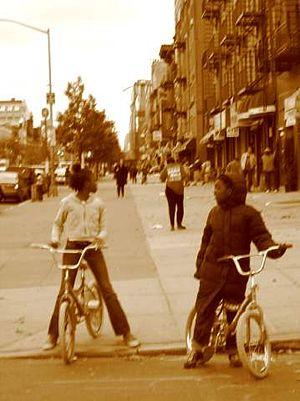
Harlem est un quartier du nord de l'arrondissement de Manhattan à New York, aux États-Unis. Il se situe entre le nord de la 96ᵉ rue et Washington Heights. Toutefois, l'espace est officieusement délimité par la 110ᵉ rue au sud et par la 155ᵉ rue au nord. Harlem a joué un rôle majeur tout au long de l'histoire de New York : au début du XXᵉ siècle, le mouvement de la Renaissance de Harlem fit de New York le principal foyer de la culture afro-américaine ; par la suite, le quartier devint l'un des centres de la lutte pour l'égalité des droits civiques, étant donné que Harlem a longtemps été et demeure encore aujourd'hui un lieu où se concentrent les Afro-Américains.